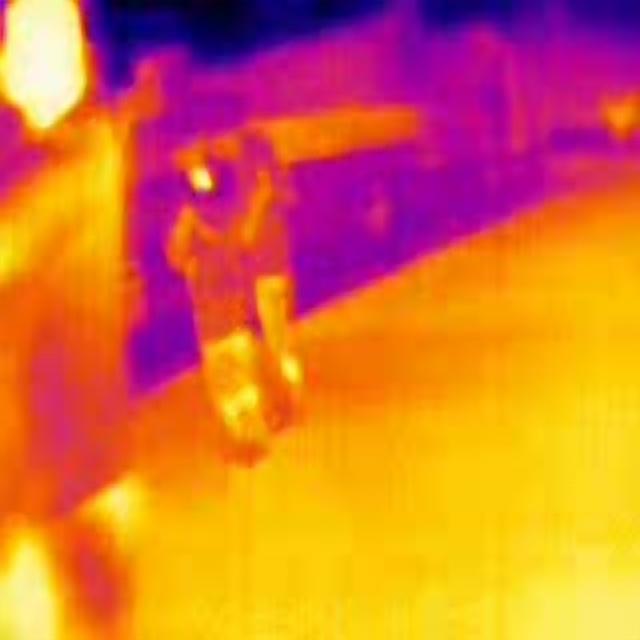
Detected objects:
label: person
label: person
label: person